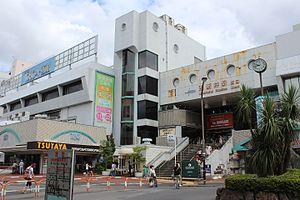
La gare de Nishiarai est une gare ferroviaire de la ville de Tokyo au Japon. Elle est située dans l'arrondissement d'Adachi. La gare est gérée par la compagnie Tōbu.